List of United States Supreme Court cases, volume 52

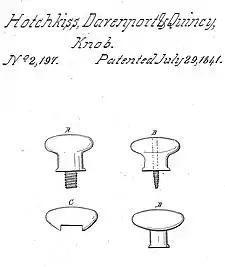
The patented doorknob – from U.S. Pat. No. 2197

"Hotchkiss v. Greenwood", 52 U.S. (11 How.) 248 (1851), is a Supreme Court decision credited with introducing into United States patent law the concept of non-obviousness as a patentability requirement, as well as stating the applicable legal standard for determining its presence or absence in a claimed invention.